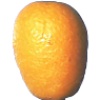
Label: kumquats